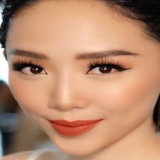
ca sĩ Tóc Tiên